Napoleon I: The Campaigns 1805–1814

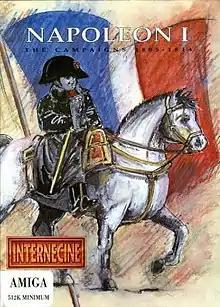

"Napoleon I" is a game in which players join the emperor Napoleon's campaign with the coalition allied against him. The game has three campaigns based on historical scenarios: the Grande Armee against the forces of Austria and Russia (1805), two campaigns involving Napoleon's forces in France and surrounding countries (1806, 1809), and the French against multiple countries (1813-1814). Players can play against the computer or a human opponent, and give orders to their troops, and maintain supply lines.